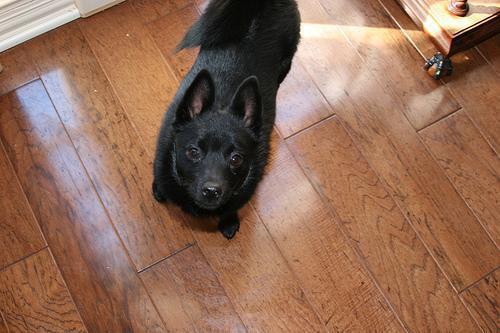
schipperke